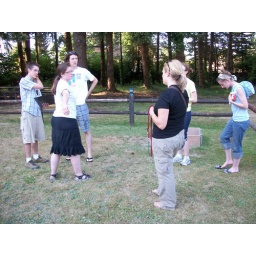
Rehearsal in the horse shoe lane